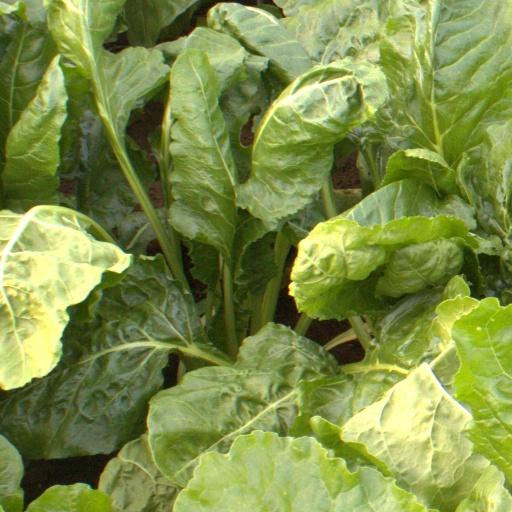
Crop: sugar beet